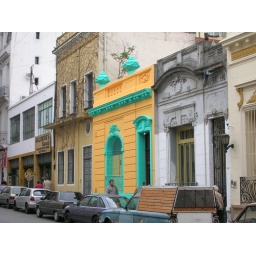
a randomly colorful building in san telmo